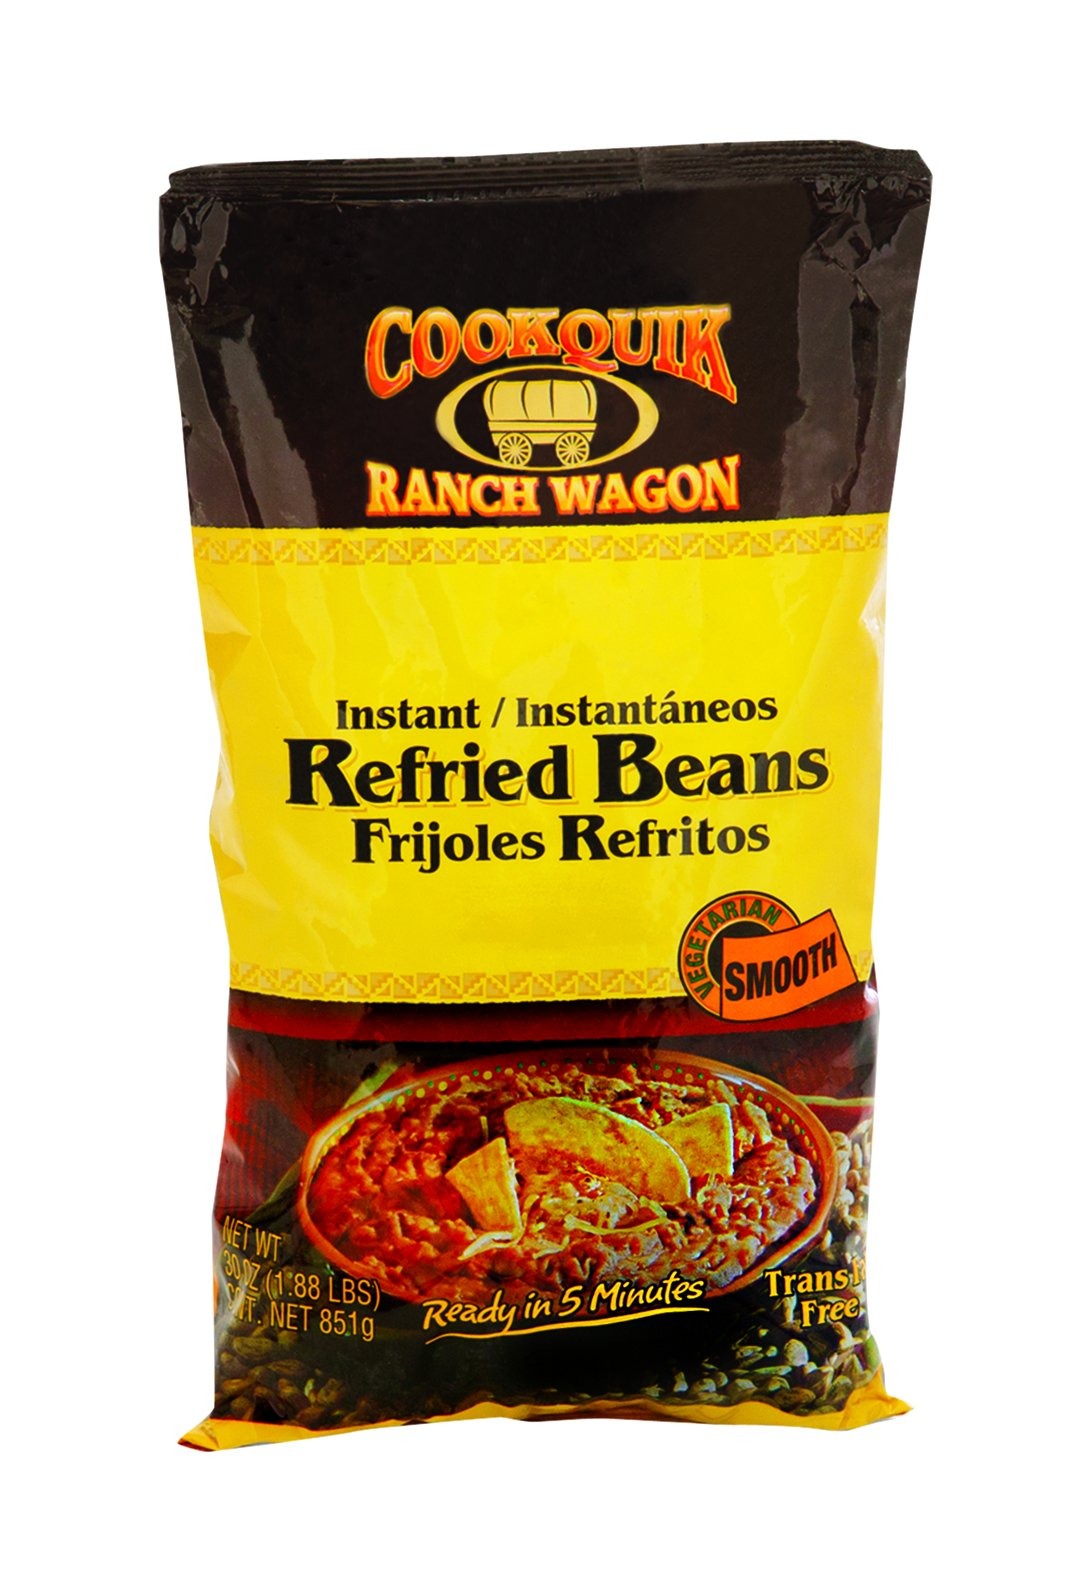
Item Name: Cookquik Dehy Refried Smooth Pinto, 30 oz
Bullet Point 1: 100% real pinto beans and vegetarian
Bullet Point 2: Easy to prepare in just 3 easy steps
Bullet Point 3: Made in USA
Value: 30.0
Unit: Ounce

Price: 18.99